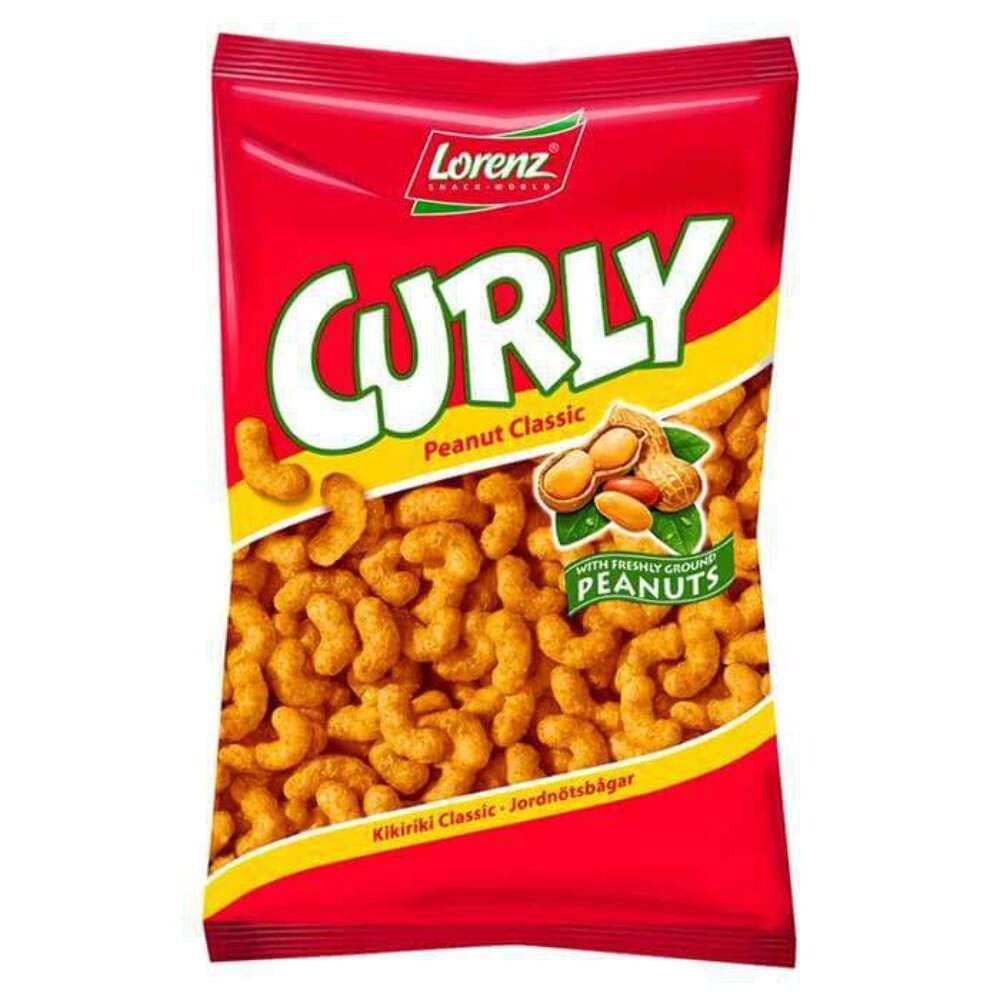
Item Name: Lorenza Curly Peanut, 5.25 oz
Bullet Point: With freshly ground peanuts; Made Germany
Value: 5.25
Unit: Ounce

Price: 13.99